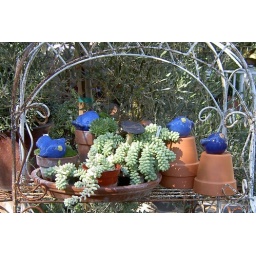
Glazed pottery blue birds in succulent display.